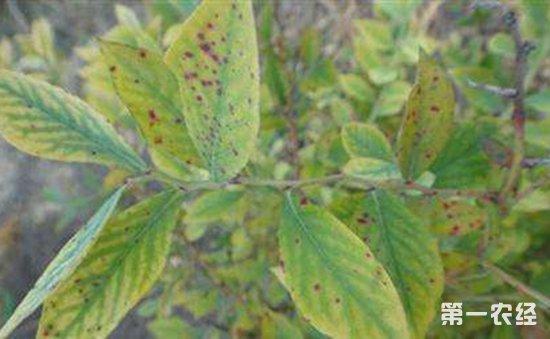
Plant: Blueberry
Disease: blueberry rust